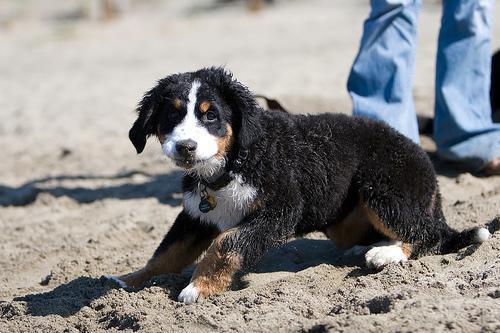
Bernese_mountain_dog